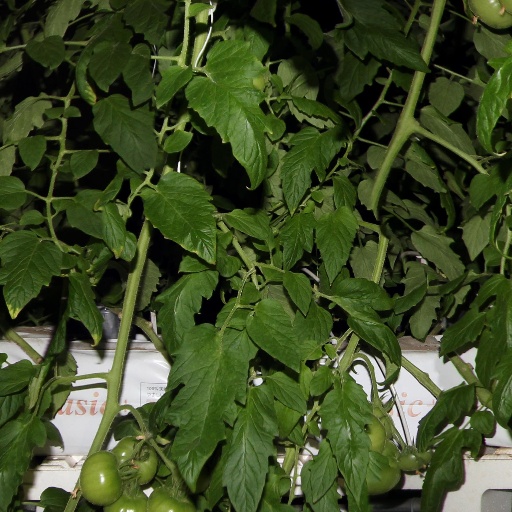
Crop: tomato